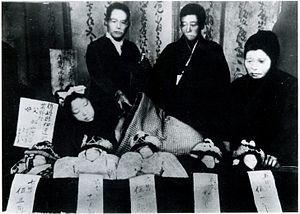
En obstétrique, une grossesse multiple est une grossesse qui comporte au minimum trois fœtus.